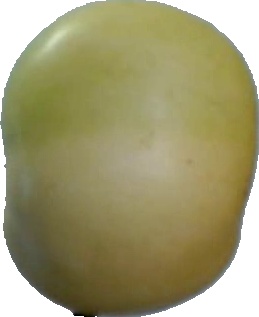
Label: apple_6